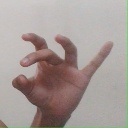
अक्षर: ओ